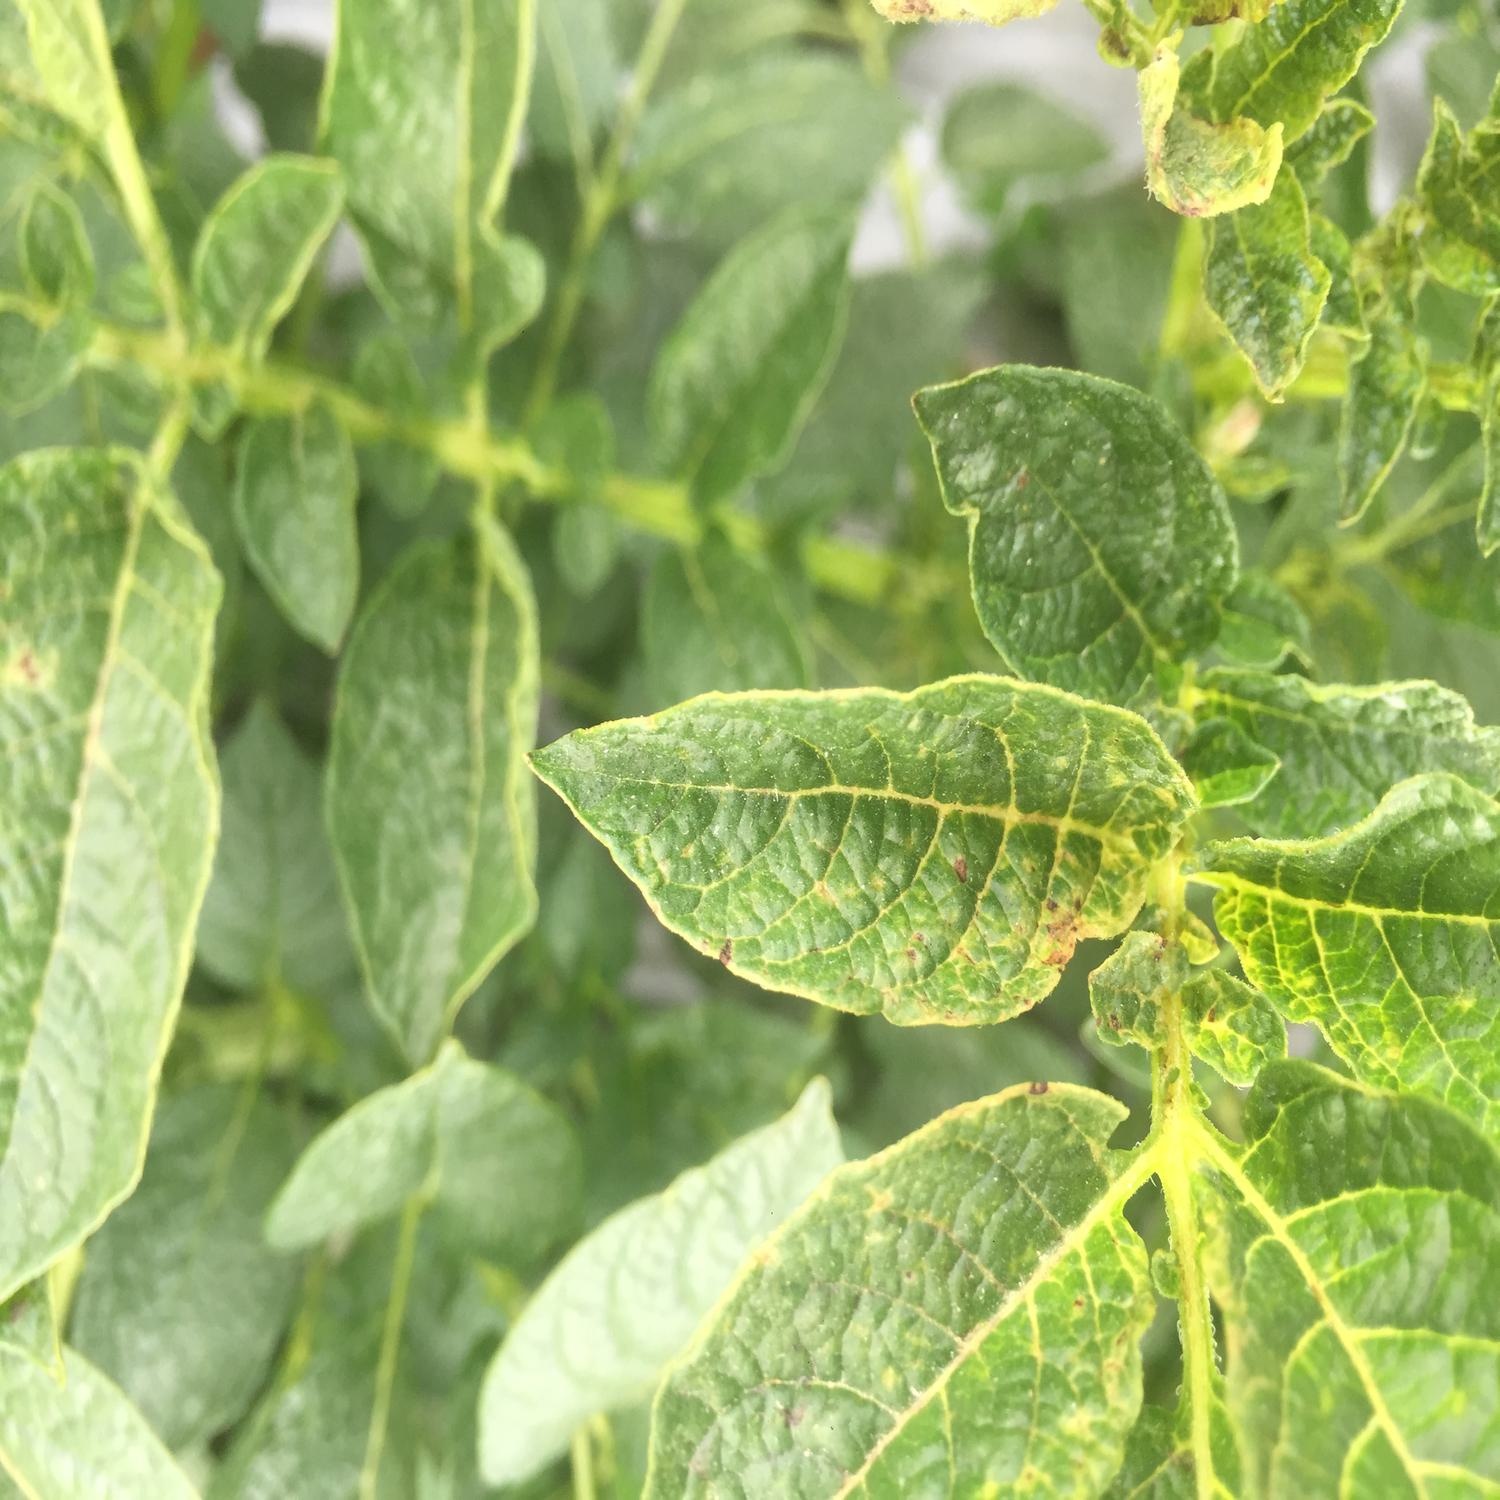
Etiqueta: Virus